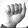
ASL letter: A